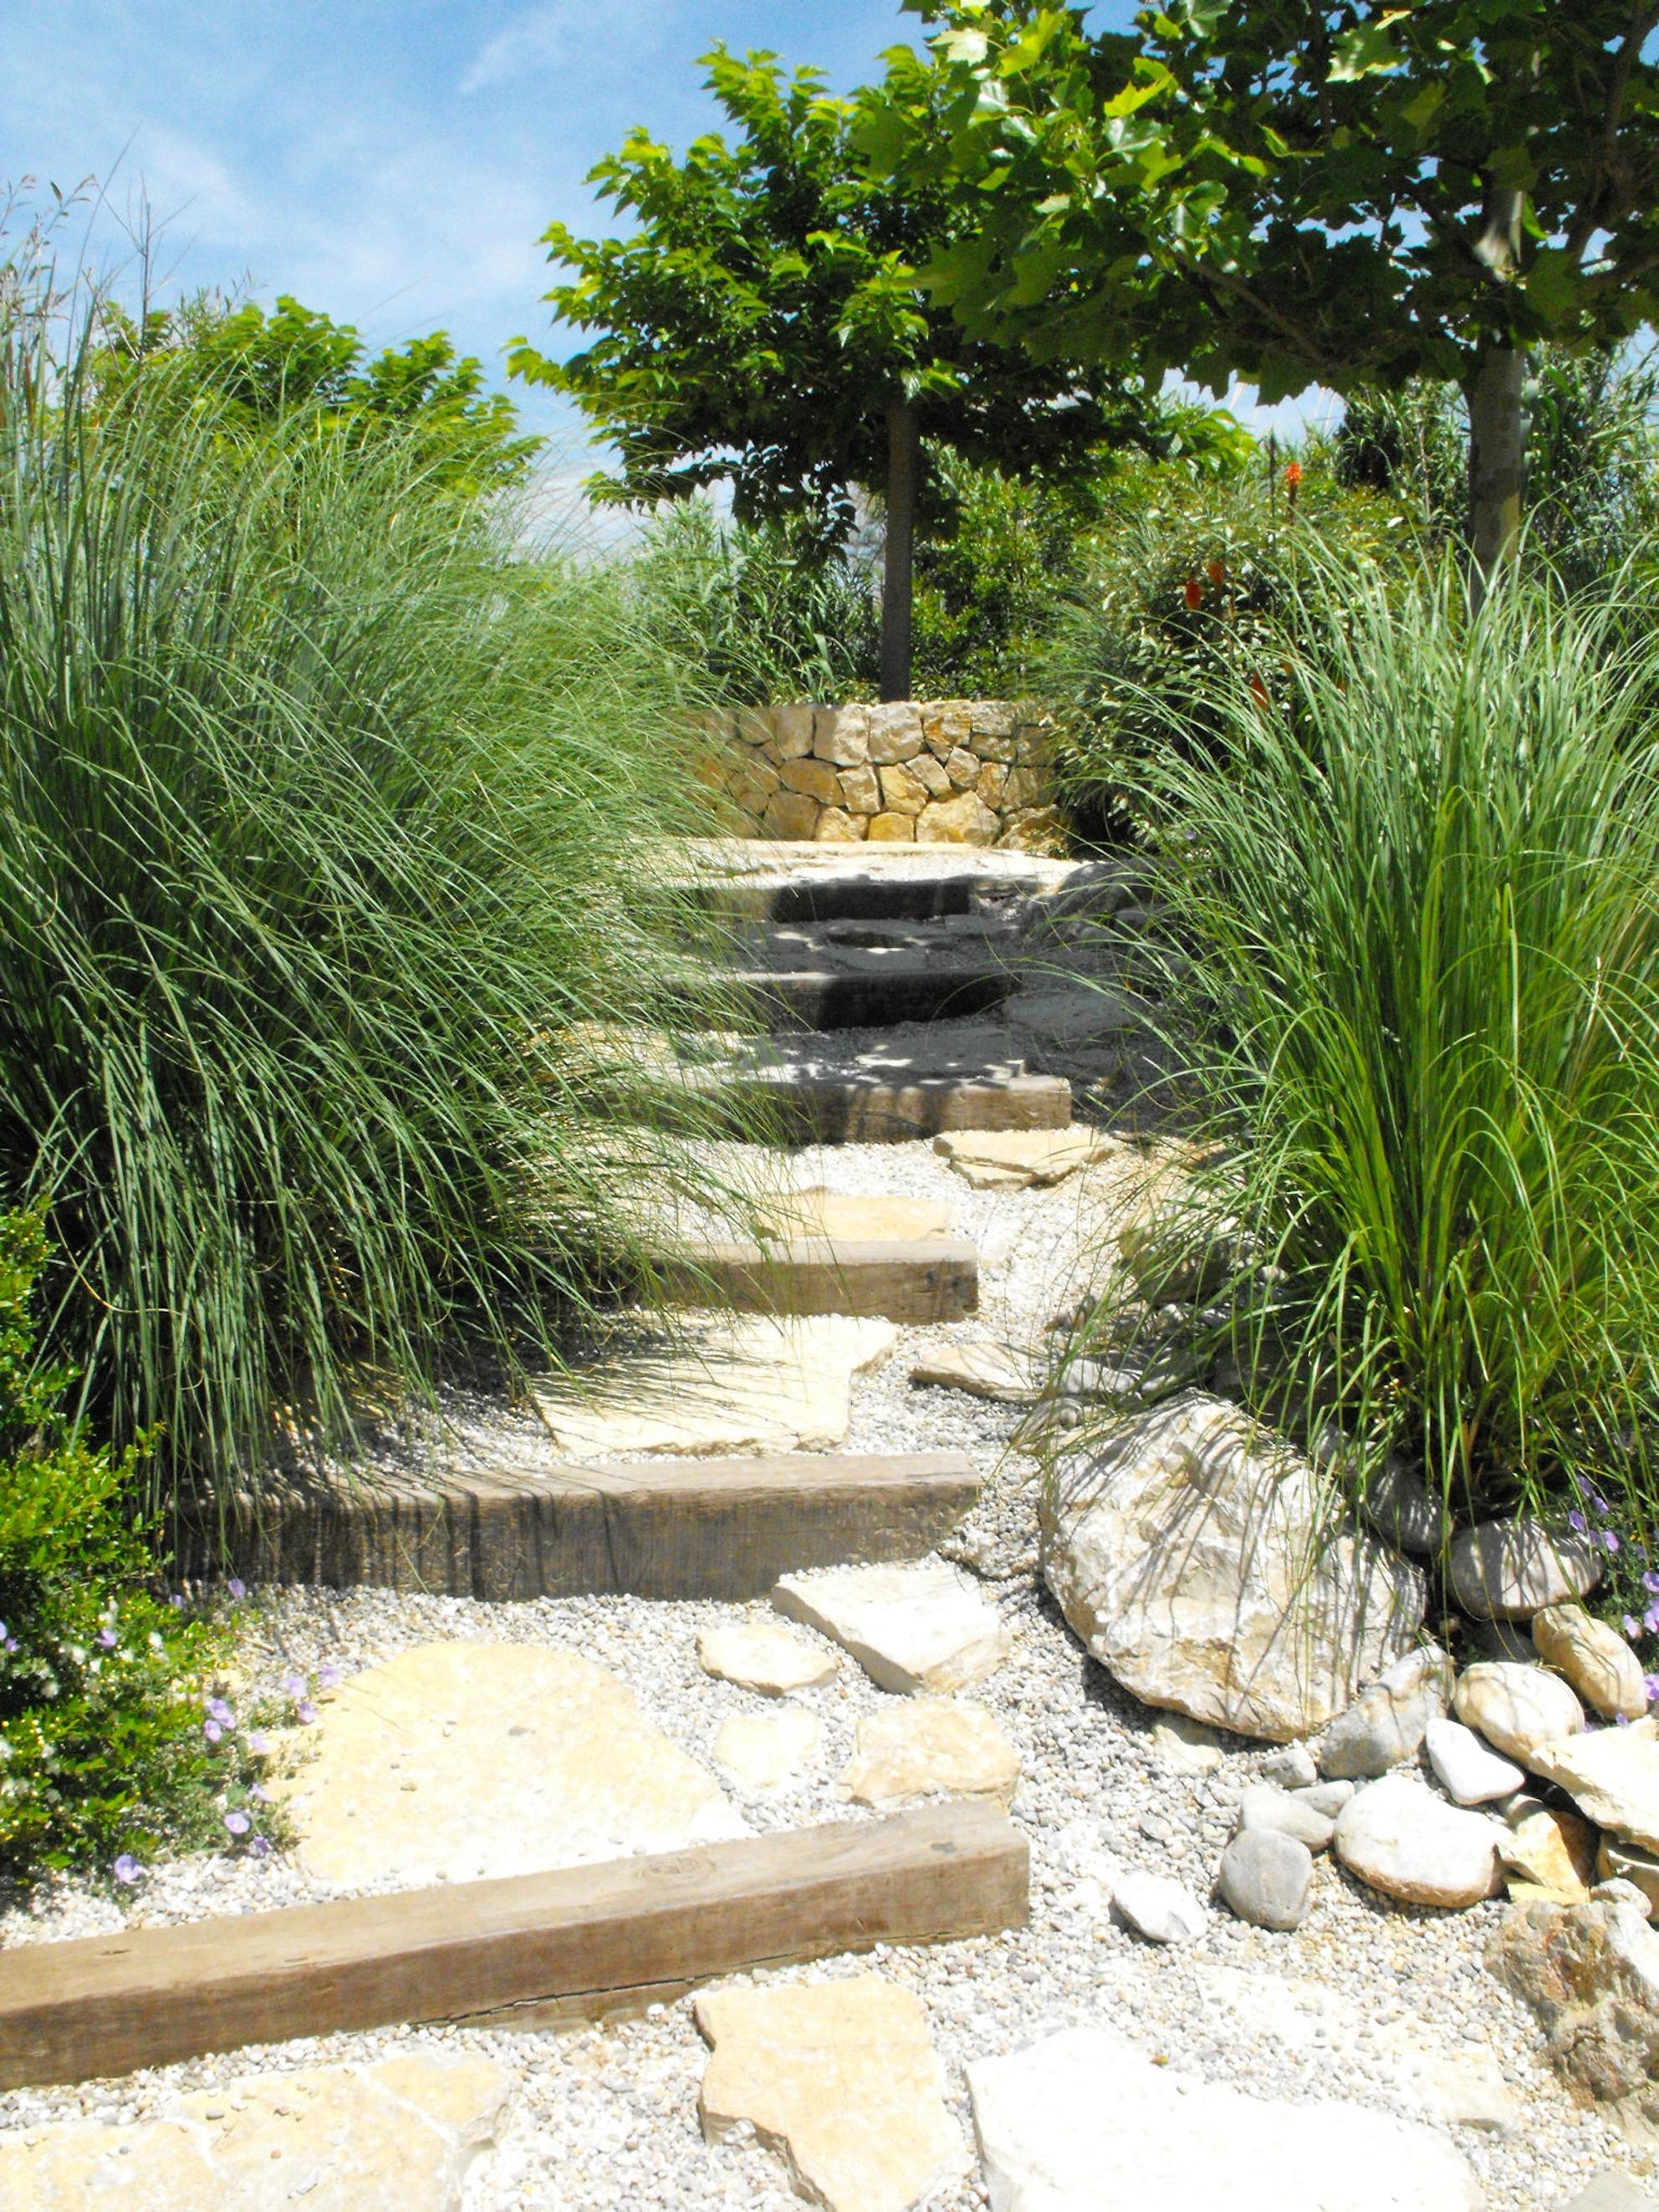
landscape, tree, nature, grass, plant, lawn, walkway, reed, spring, backyard, romantic, garden, landscaping, stairs, shrub, beauty, beautiful, yard, mood, away, grass family, landscape architect